Ice hockey in Nebraska

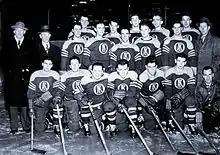
The 1945-46 Omaha Knights with Gordie Howe (2nd from left, back row)

All efforts to start ice hockey in Nebraska were focused in and around Omaha for most of the 20th century. The first real attempt was towards the end of the Great Depression when the Omaha Knights began play as members of the AHA. The Knights were able to play only three seasons before the league ceased operations due to World War II but they did return after the war. When they restarted play in 1945, the Knights sported a then-unknown player by the name of Gordie Howe who would go on to have one of the most storied careers in the history of ice hockey. Omaha would be one of the league's top teams (now renamed the USHL) winning three regular season titles before finally capturing the postseason crown in 1951. Unfortunately, that was the final season for the league and the Knights were disbanded along with the rest of their contemporaries. At the same time the University of Nebraska Omaha had attempted to field a program after World War II but those efforts never surpassed the club level.